Adi Konstantinos

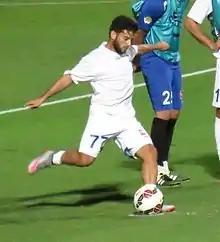
Konstantinos playing for Olympiakos Nicosia in 2020

Adi Konstantinos (born 9 November 1994) is an Israeli professional footballer who plays for Sporting Tel Aviv.